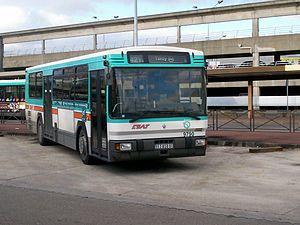
Bus de la ligne 421 garé au dépôt de la gare de Torcy.
Torcy est une commune française située dans le département de Seine-et-Marne en région Île-de-France qui cumule les statuts de chef-lieu d'arrondissement et de canton.